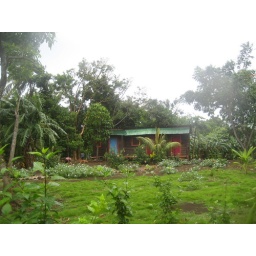
a cute little guest house near north beach